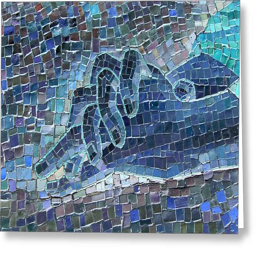
greeting card featuring the mixed media patience in blue by person